List of travelers

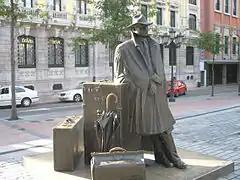
A statue dedicated to the traveler in Oviedo, Spain

This is a list of people noteworthy for their travels or explorations. Travel is the movement of people between relatively distant geographical locations, and can involve travel by foot, bicycle, automobile, train, boat, airplane, or other means and can be one way or round trip. Travel can also include relatively short stays between successive movements.